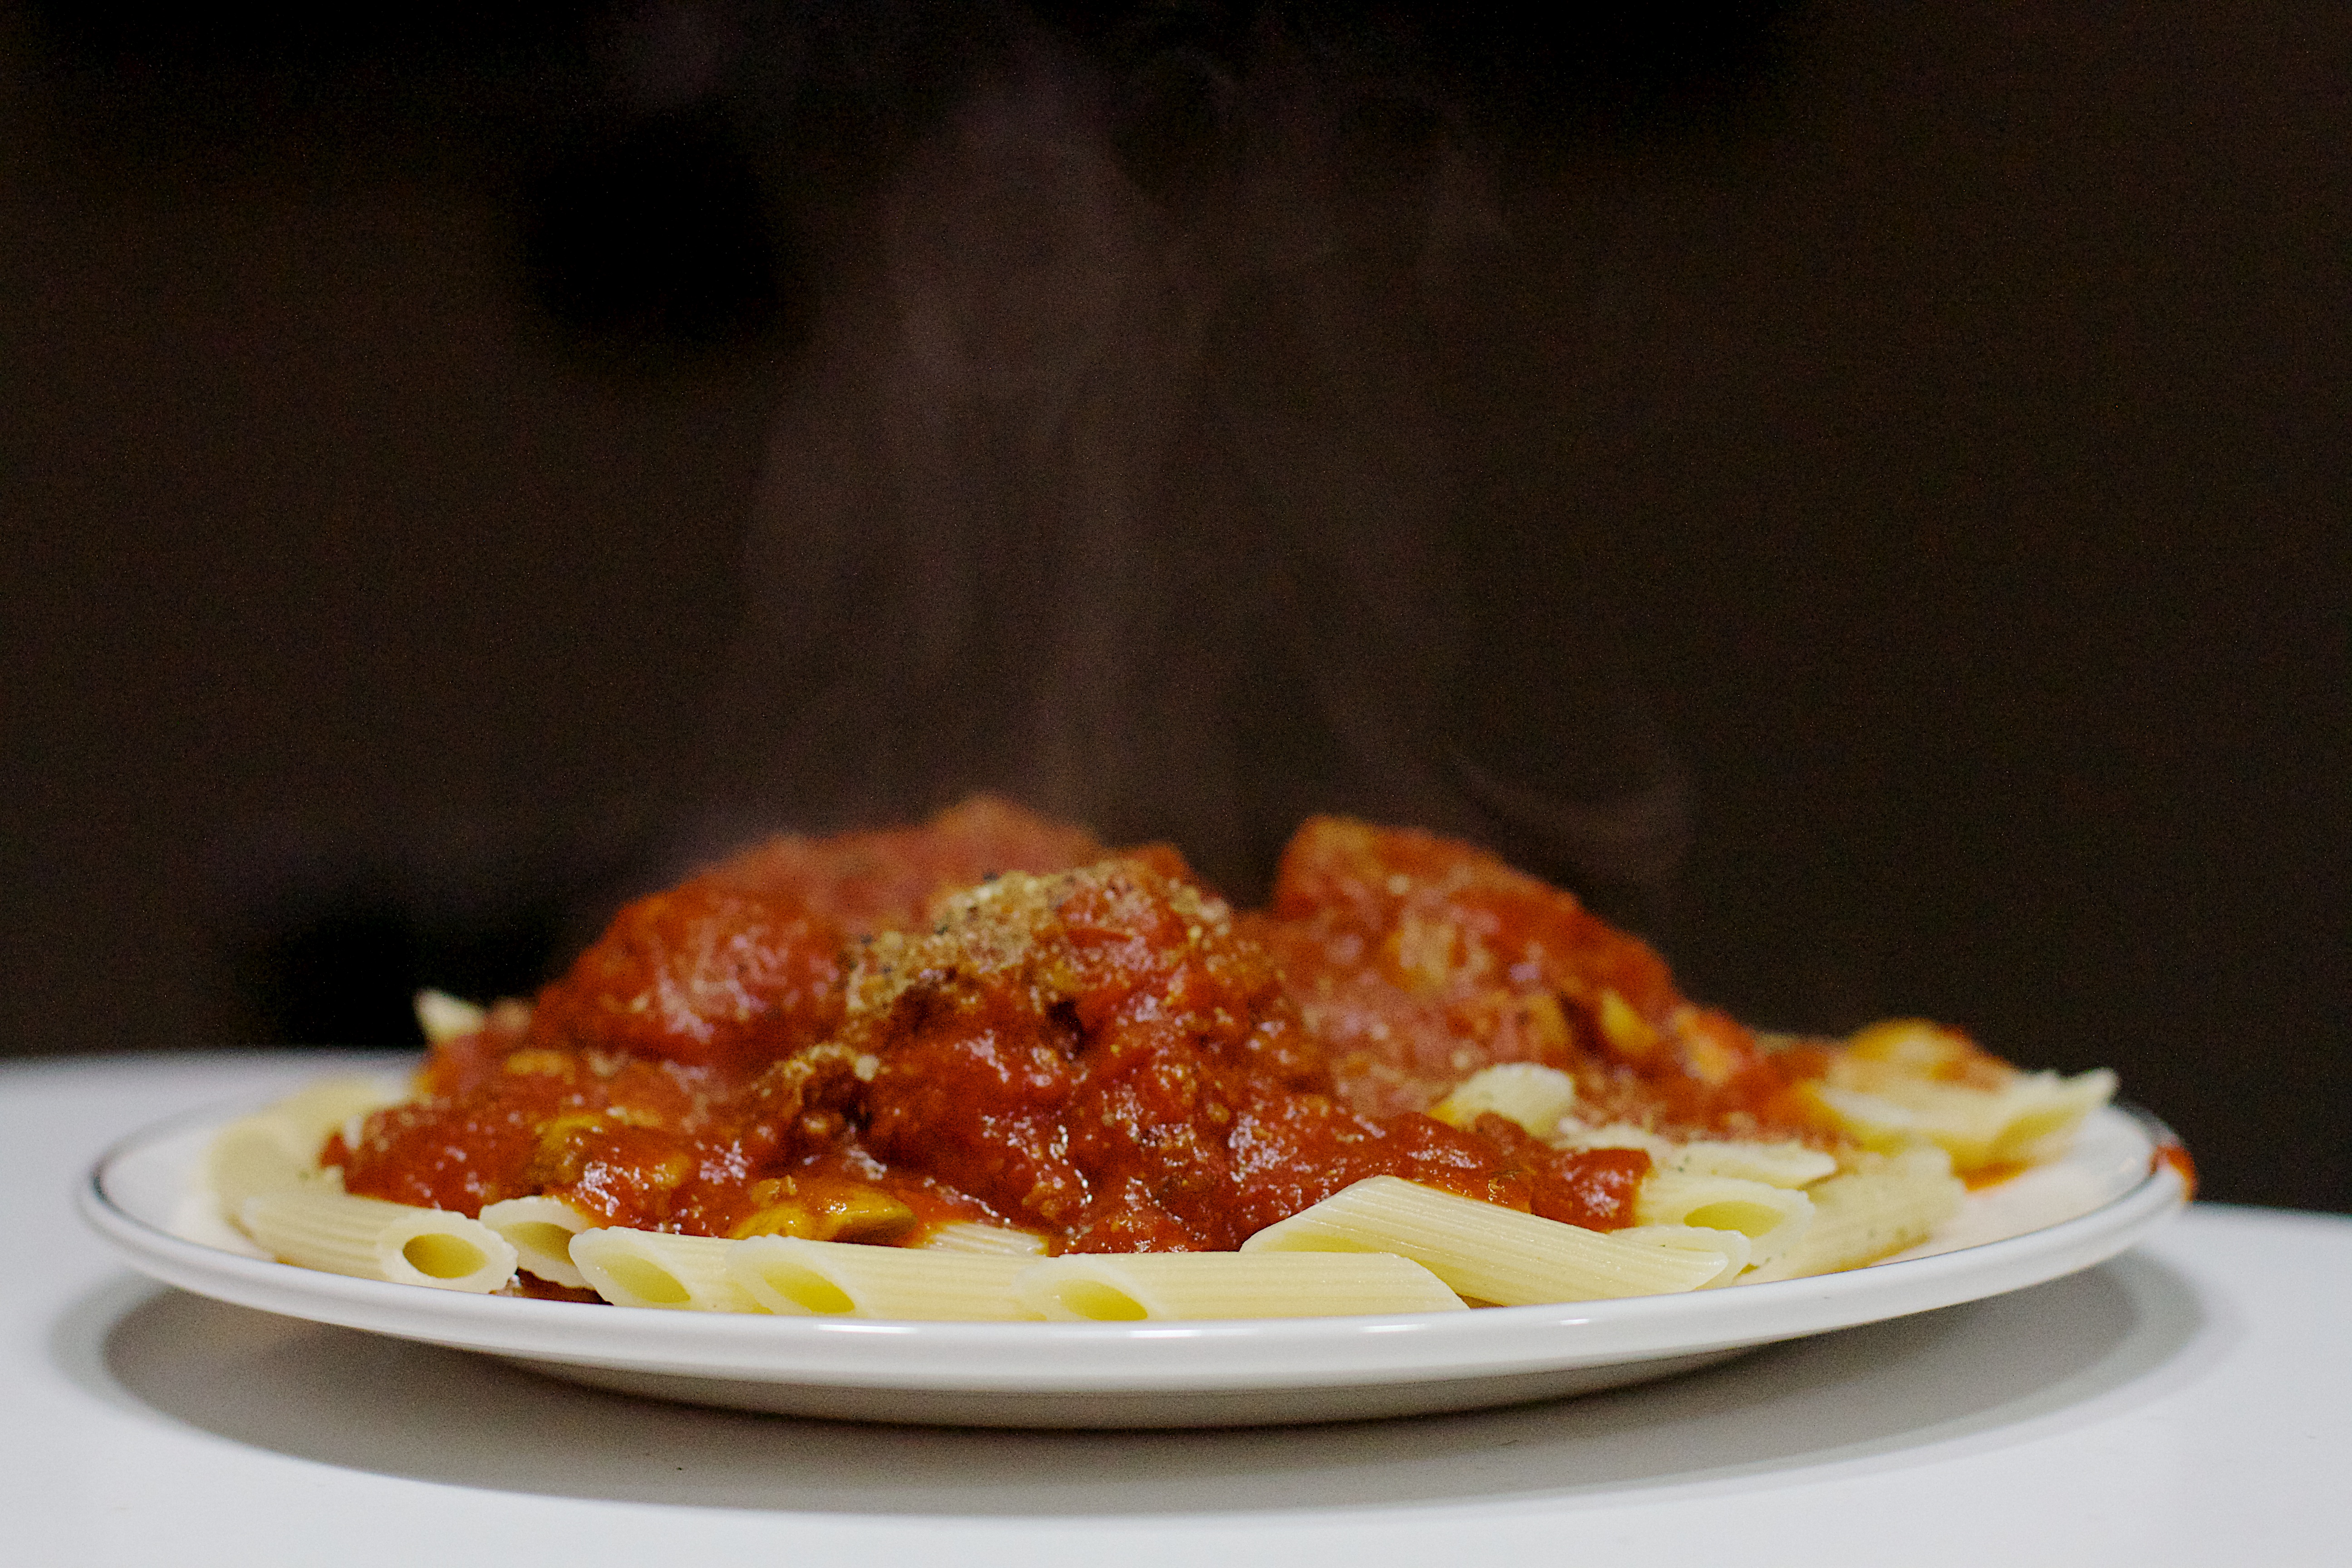
dish, meal, food, produce, breakfast, meat, cuisine, pasta, spaghetti, italian food, european food